1993 WFA Cup final

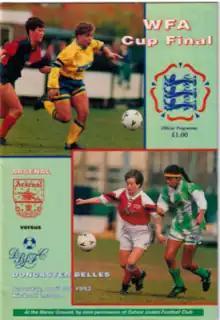
The match programme cover

The 1993 WFA Cup final was the 23rd final of the Women's FA Cup, England's primary cup competition for women's football teams. The showpiece event was the last to be played under the auspices of the Women's Football Association (WFA) prior to their takeover by the Football Association (FA).